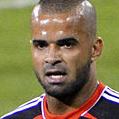
Age: 27